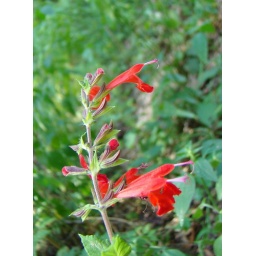
the best looking pic of the red wild flowers around the arboretum building and nature center.